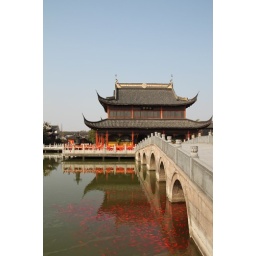
The kois in canal followed while walking over the bridge waiting for food. Very funny.